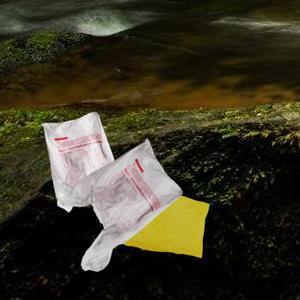
Label: plasticbags